MMST

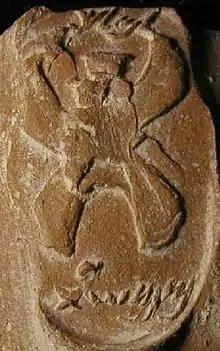
LMLK stamp; Redondo Beach collection #21

Charles Warren excavated the first two specimens in the original 1868–1869 excavations at Jerusalem (Warren, 1870); however, those were both only partial impressions showing the final two letters "ST". The first complete inscription was published by F. J. Bliss after excavating it from Tell Ej-Judeideh (Bliss, 1900), later determined to be biblical Moresheth-Gath. Beginning then, here is a list of all the ancient sites scholars have associated with it: